Indonesia Arab Association

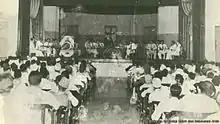
PAI Congress in Cirebon, 1940.

Among its prominent members were Abdurrahman Baswedan and Hamid Algadri.